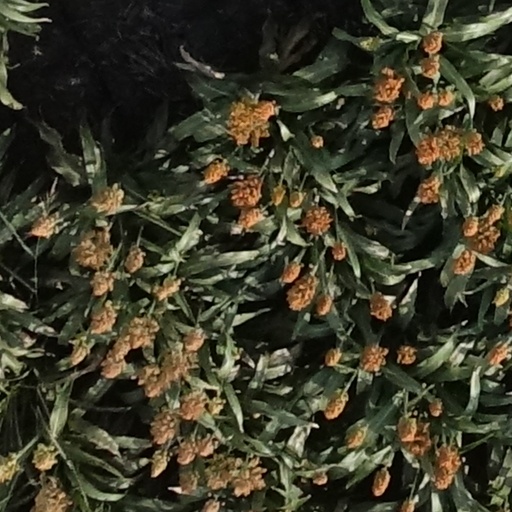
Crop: sorghum